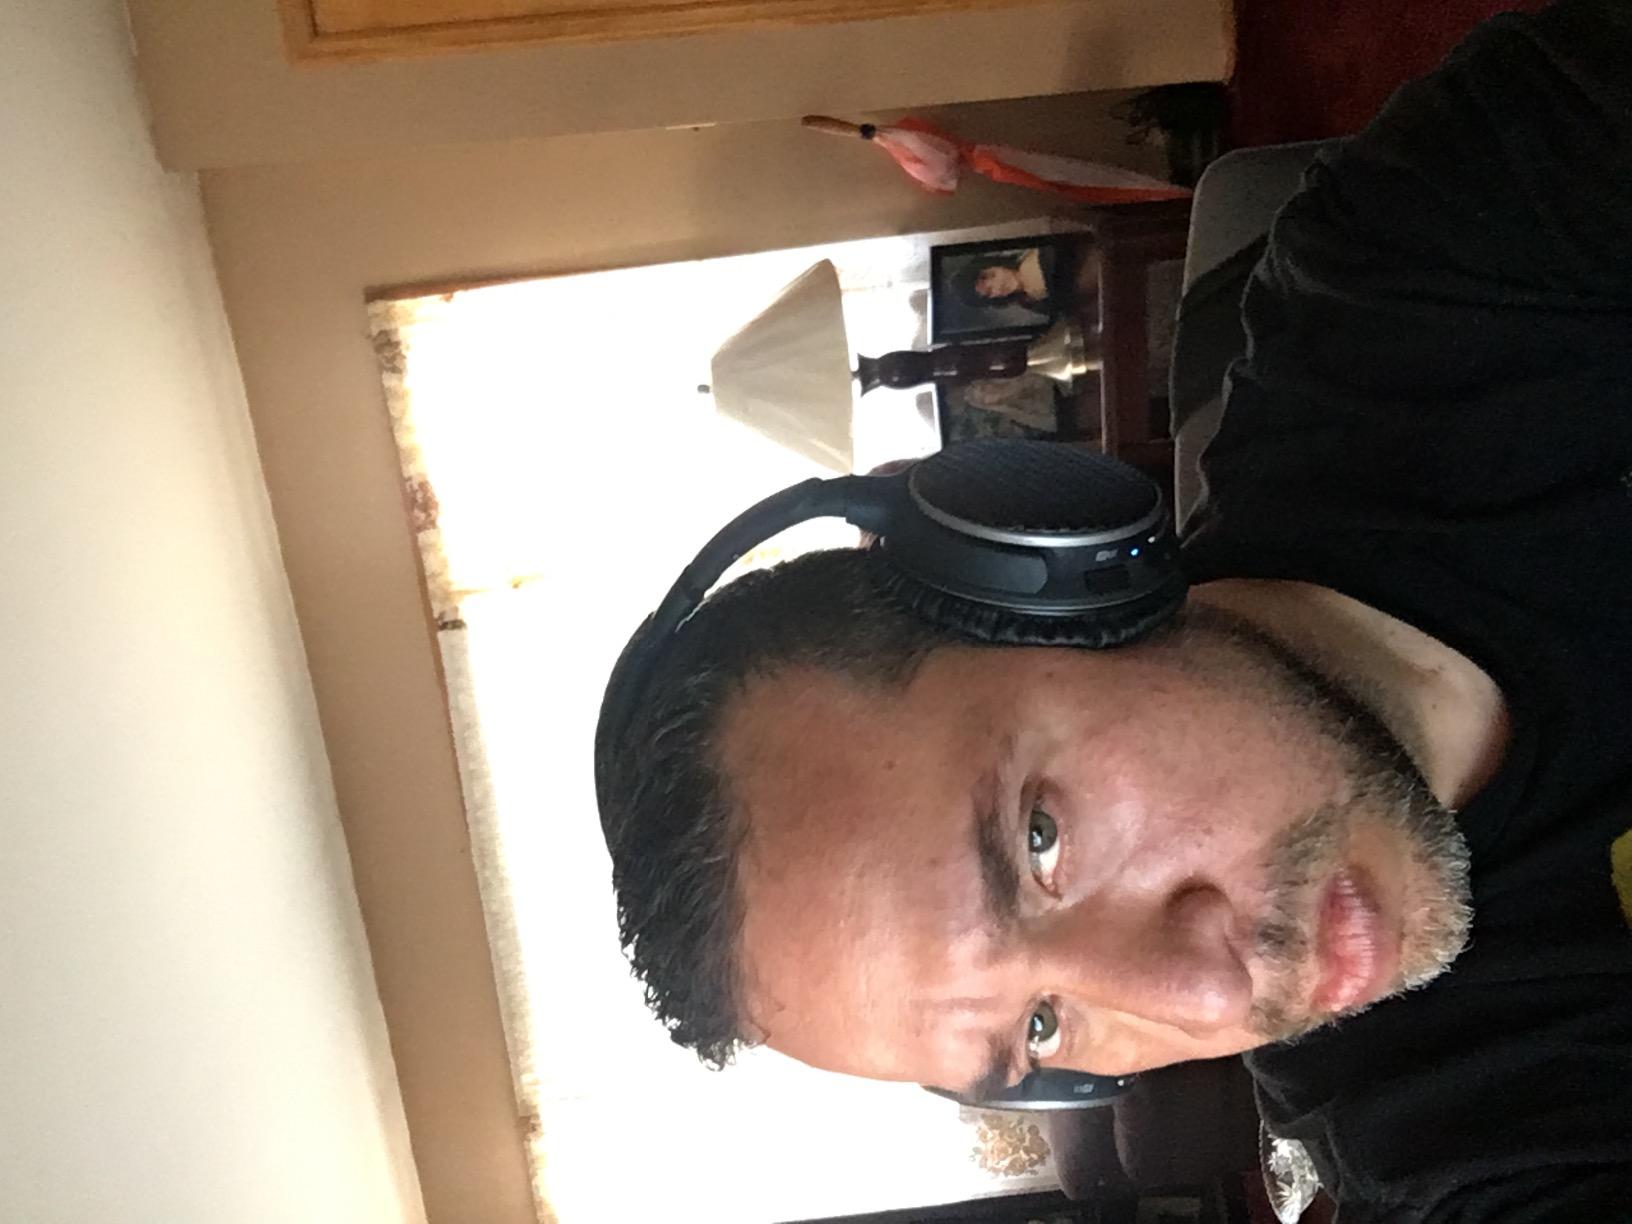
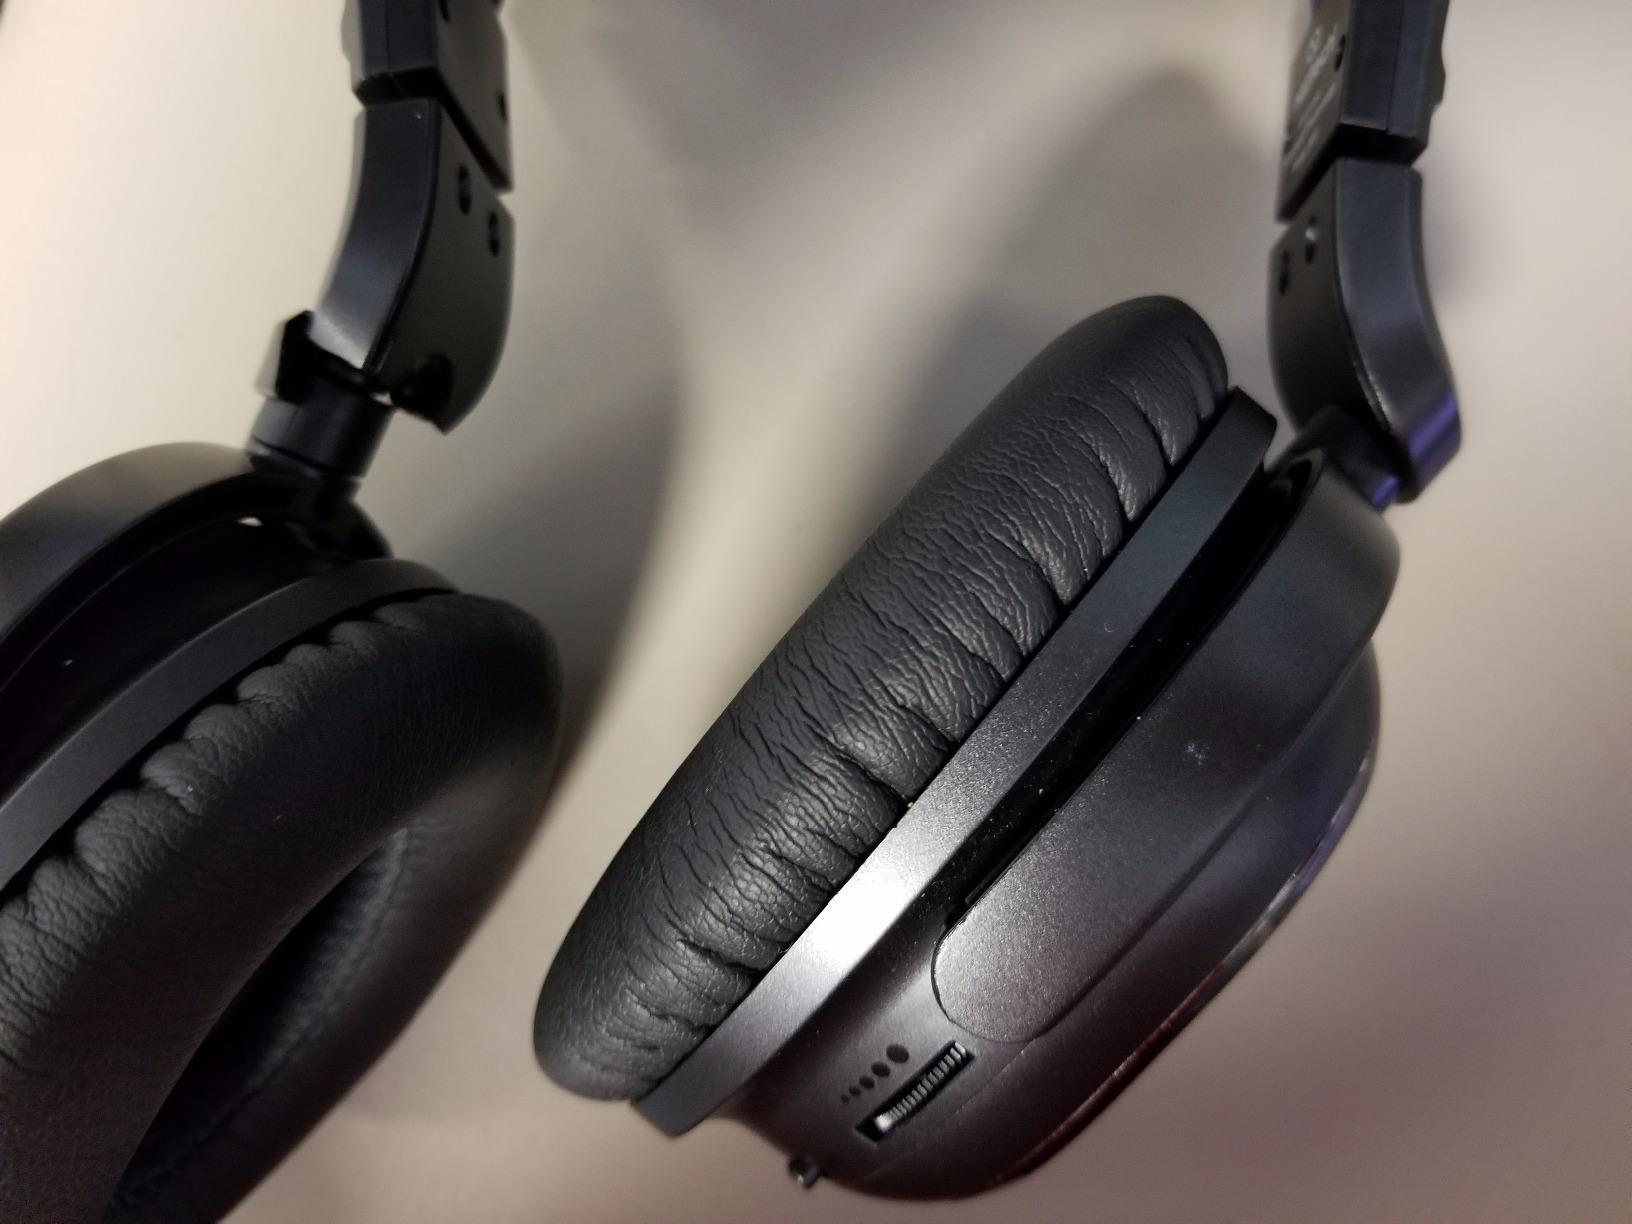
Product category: headphones
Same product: no